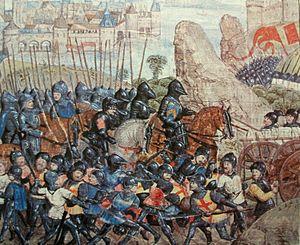
Siège de Calais (1346).
Le siège de Calais est entrepris durant la guerre de Cent Ans, lors de la chevauchée d'Édouard III de 1346 par les Anglais en septembre 1346, une semaine après la Bataille de Crécy, et va durer onze mois.
Le pas de Calais est un détroit de la Manche, situé à l'extrémité orientale de cette dernière et donc limitrophe de la mer du Nord. Il sépare la Grande-Bretagne de l'Europe continentale. Il a donné son nom au département du Pas-de-Calais.